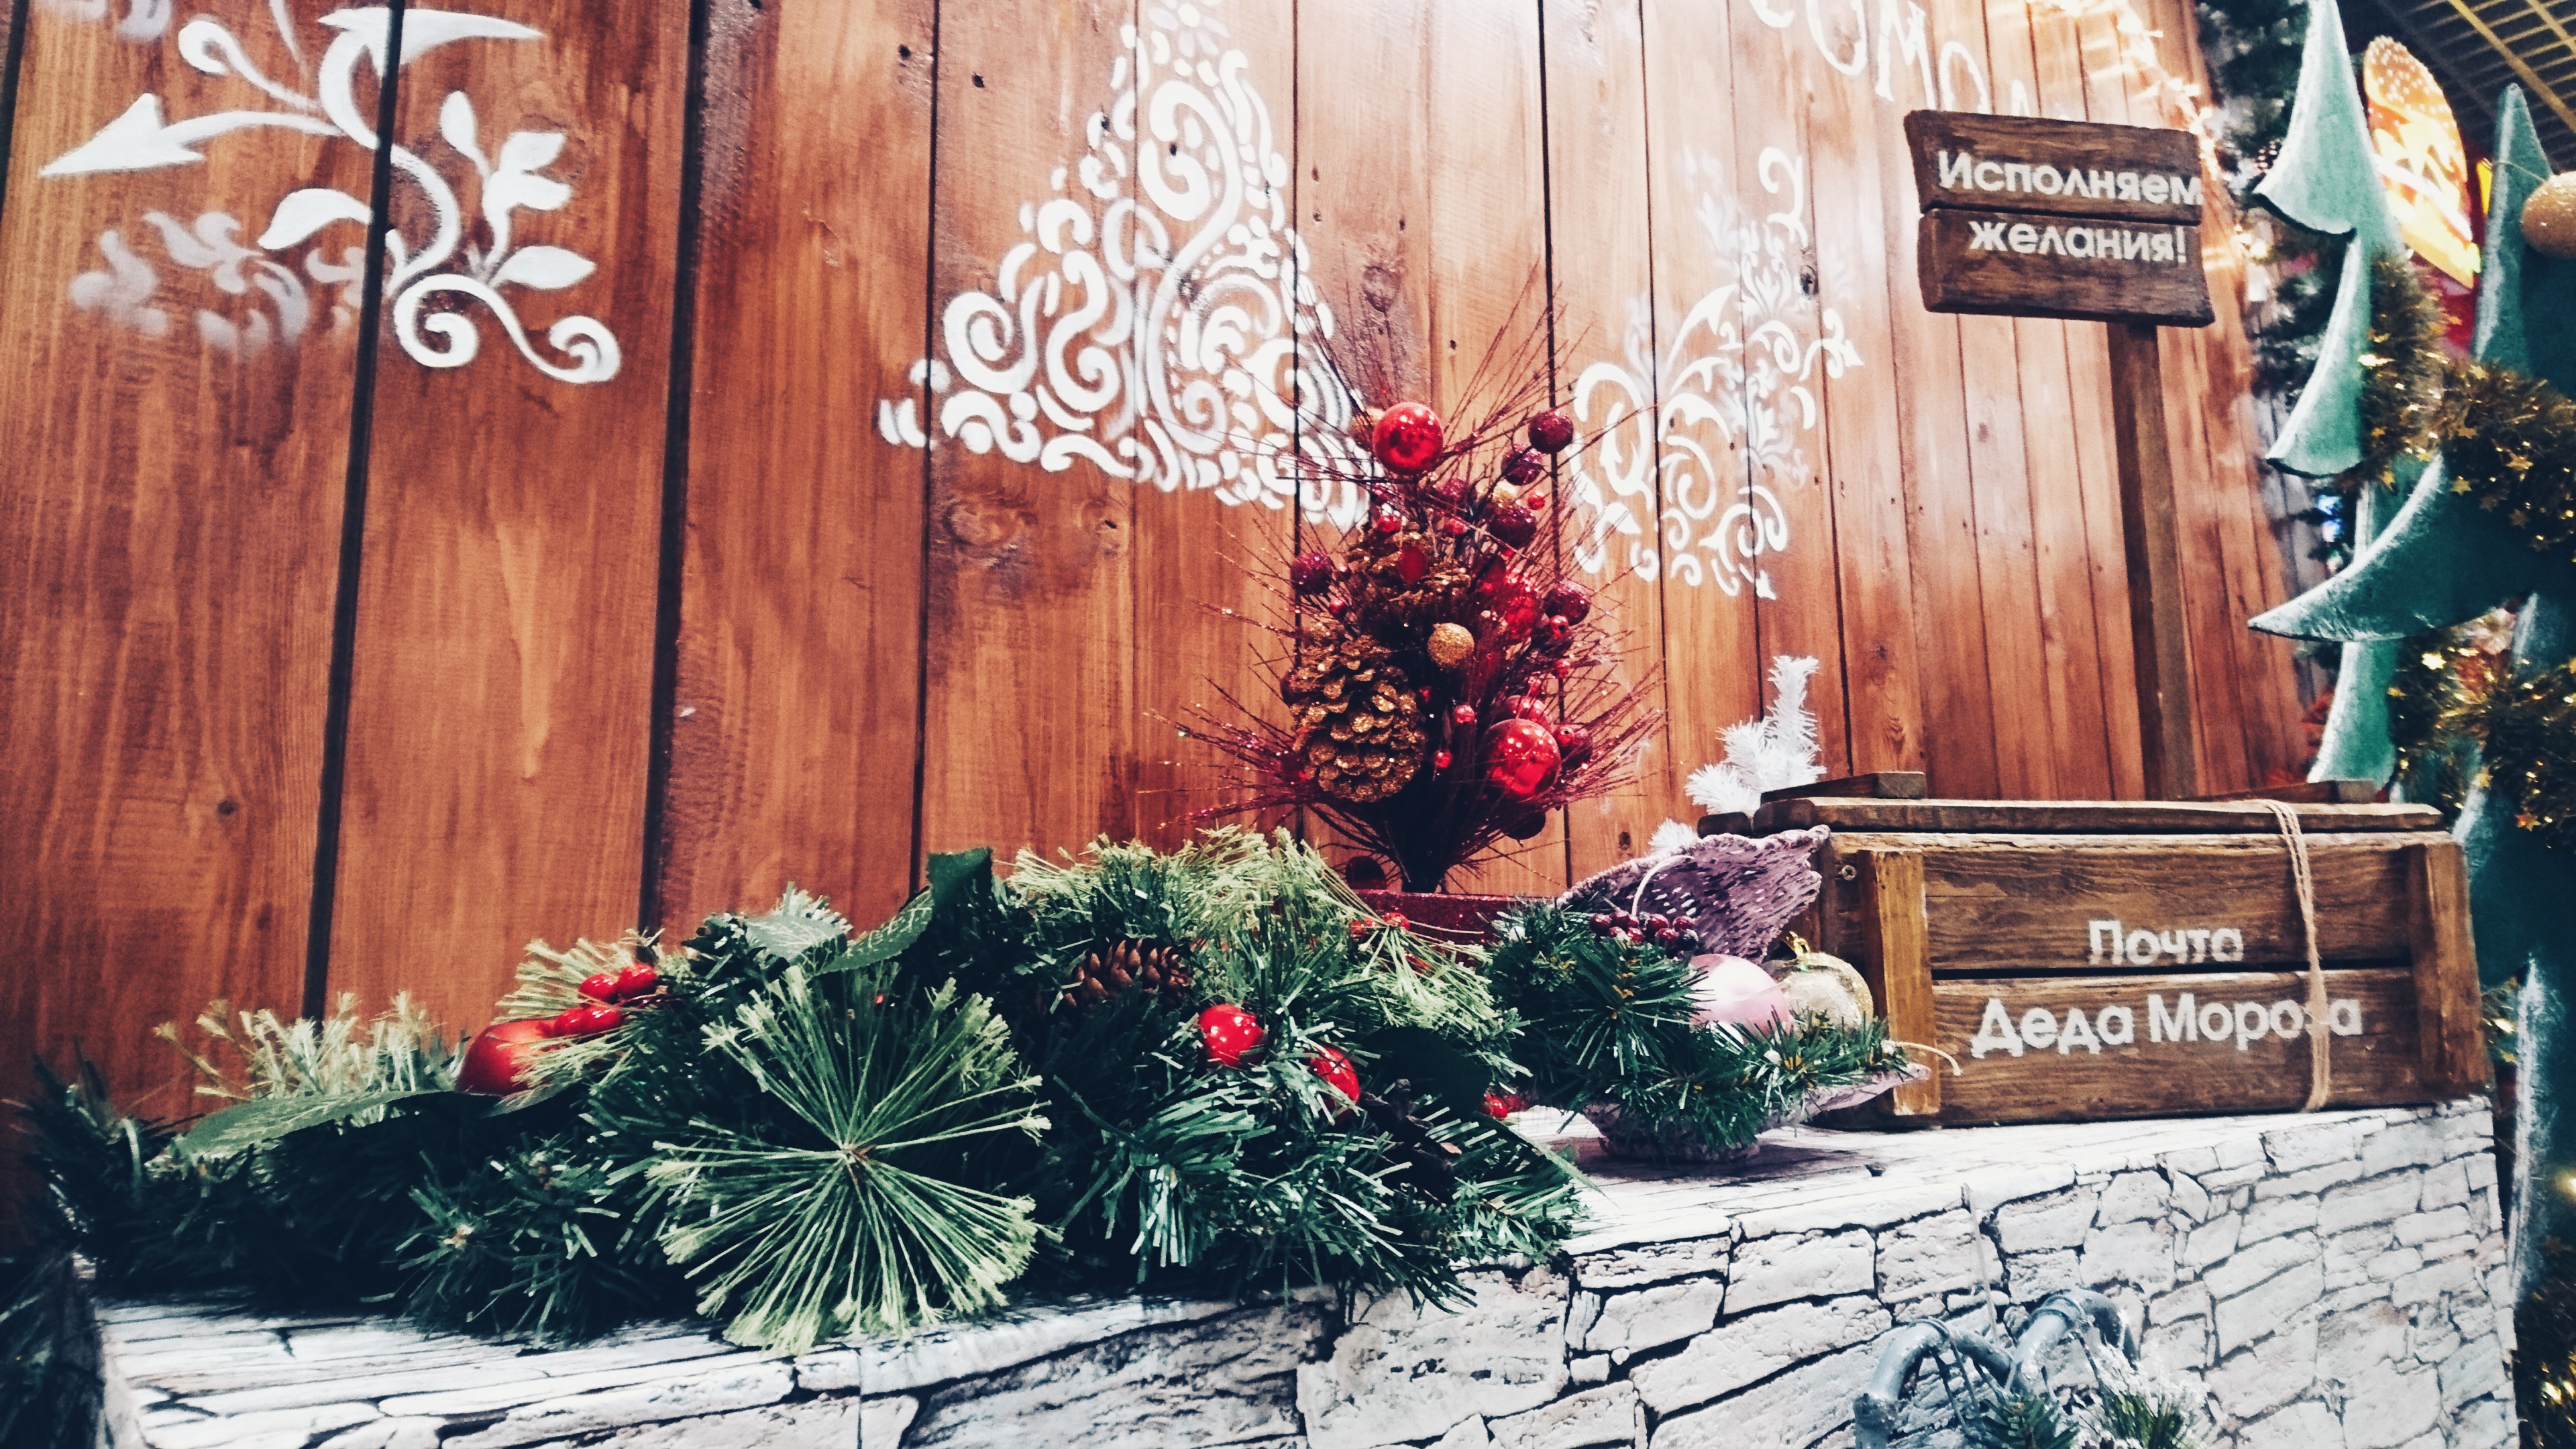
new year, christmas tree, celebration, winter, christmas, christmas decoration, flower, tree, floristry, holiday, floral design